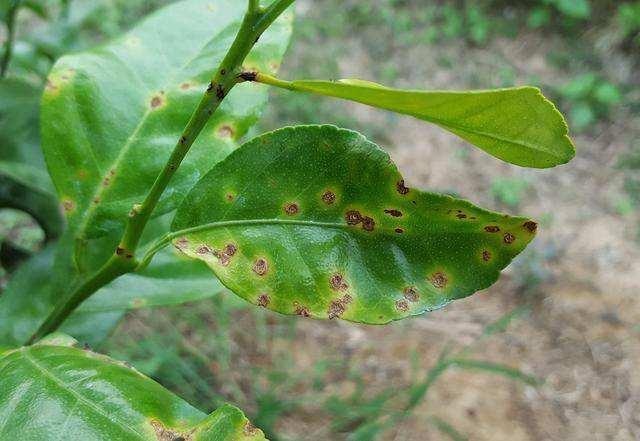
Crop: unknown
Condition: citrus_citrus_canker